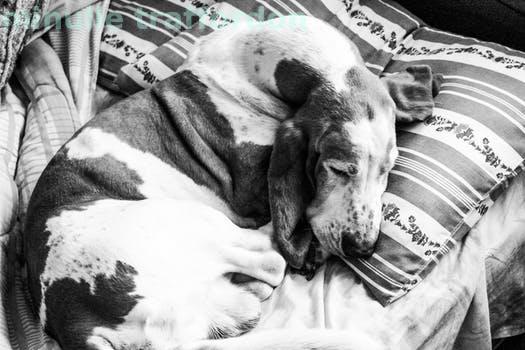
Label: Watermark